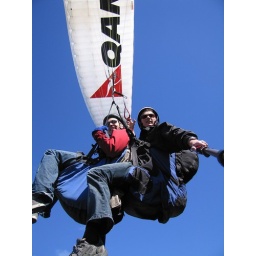
It was a great day to be floating around, not a cloud in the sky